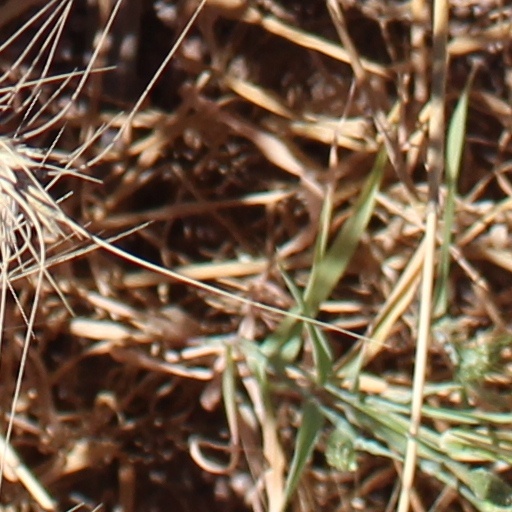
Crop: wheat